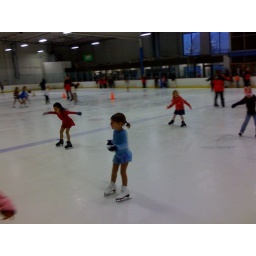
Don't let the girl in blue win!